El Hijo de Rey Misterio

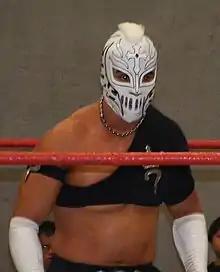
El Hijo De Rey Misterio in July 2011

Miguel Aaron López Hernández (born November 9, 1988) is an American luchador enmascarado, or masked professional wrestler, best known under the name El Hijo de Rey Misterio. His ring name is Spanish for "The Son of the Mystery King". He is the first-born son of the luchador Rey Misterio (Sr.) He is also the cousin of Rey Mysterio (Jr.). He currently works for various promotions in Mexico, where he wrestles under the name Rey Misterio Heredero.